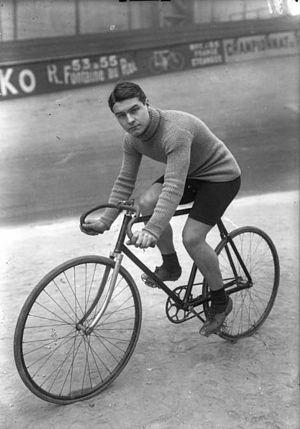
Comès, cycliste sur piste
Léon Comès est un coureur cycliste français.